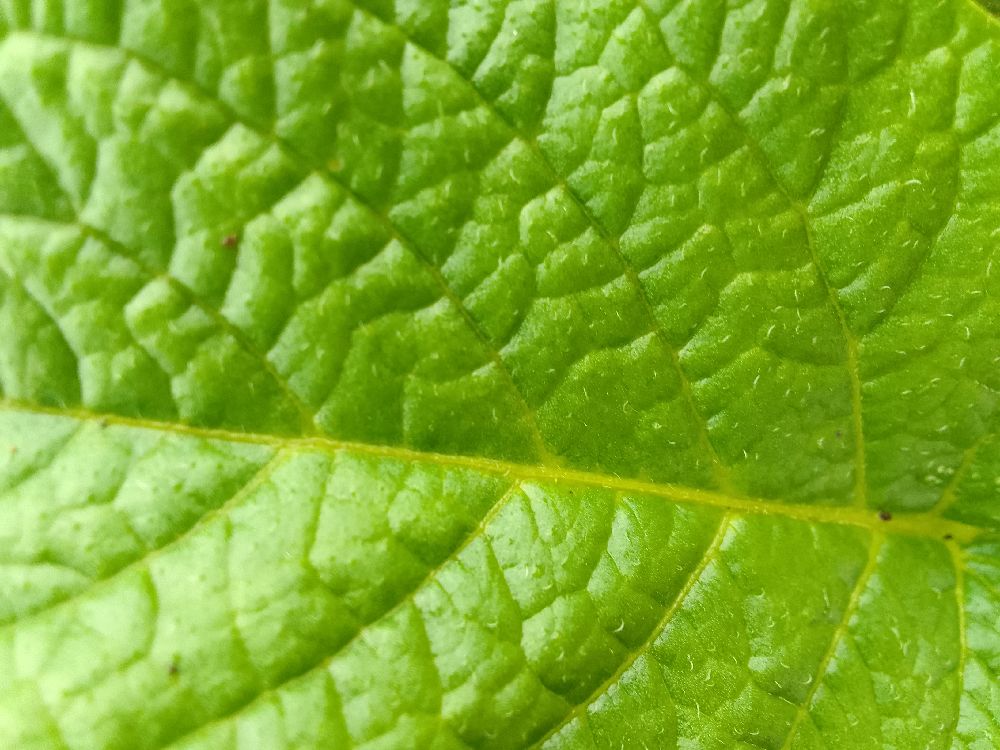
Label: Healthy